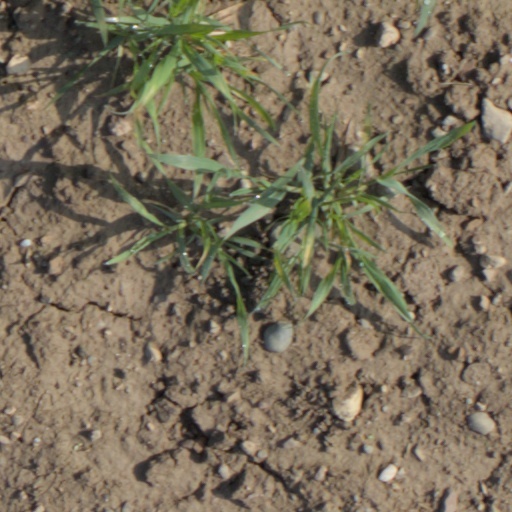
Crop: wheat